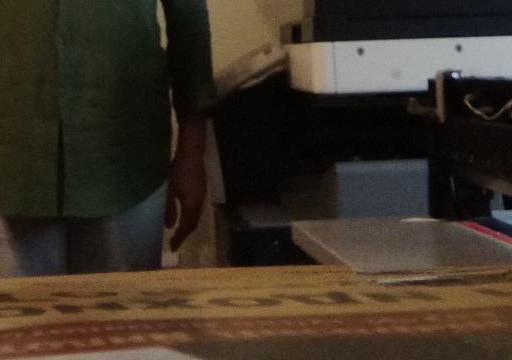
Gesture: no_gesture